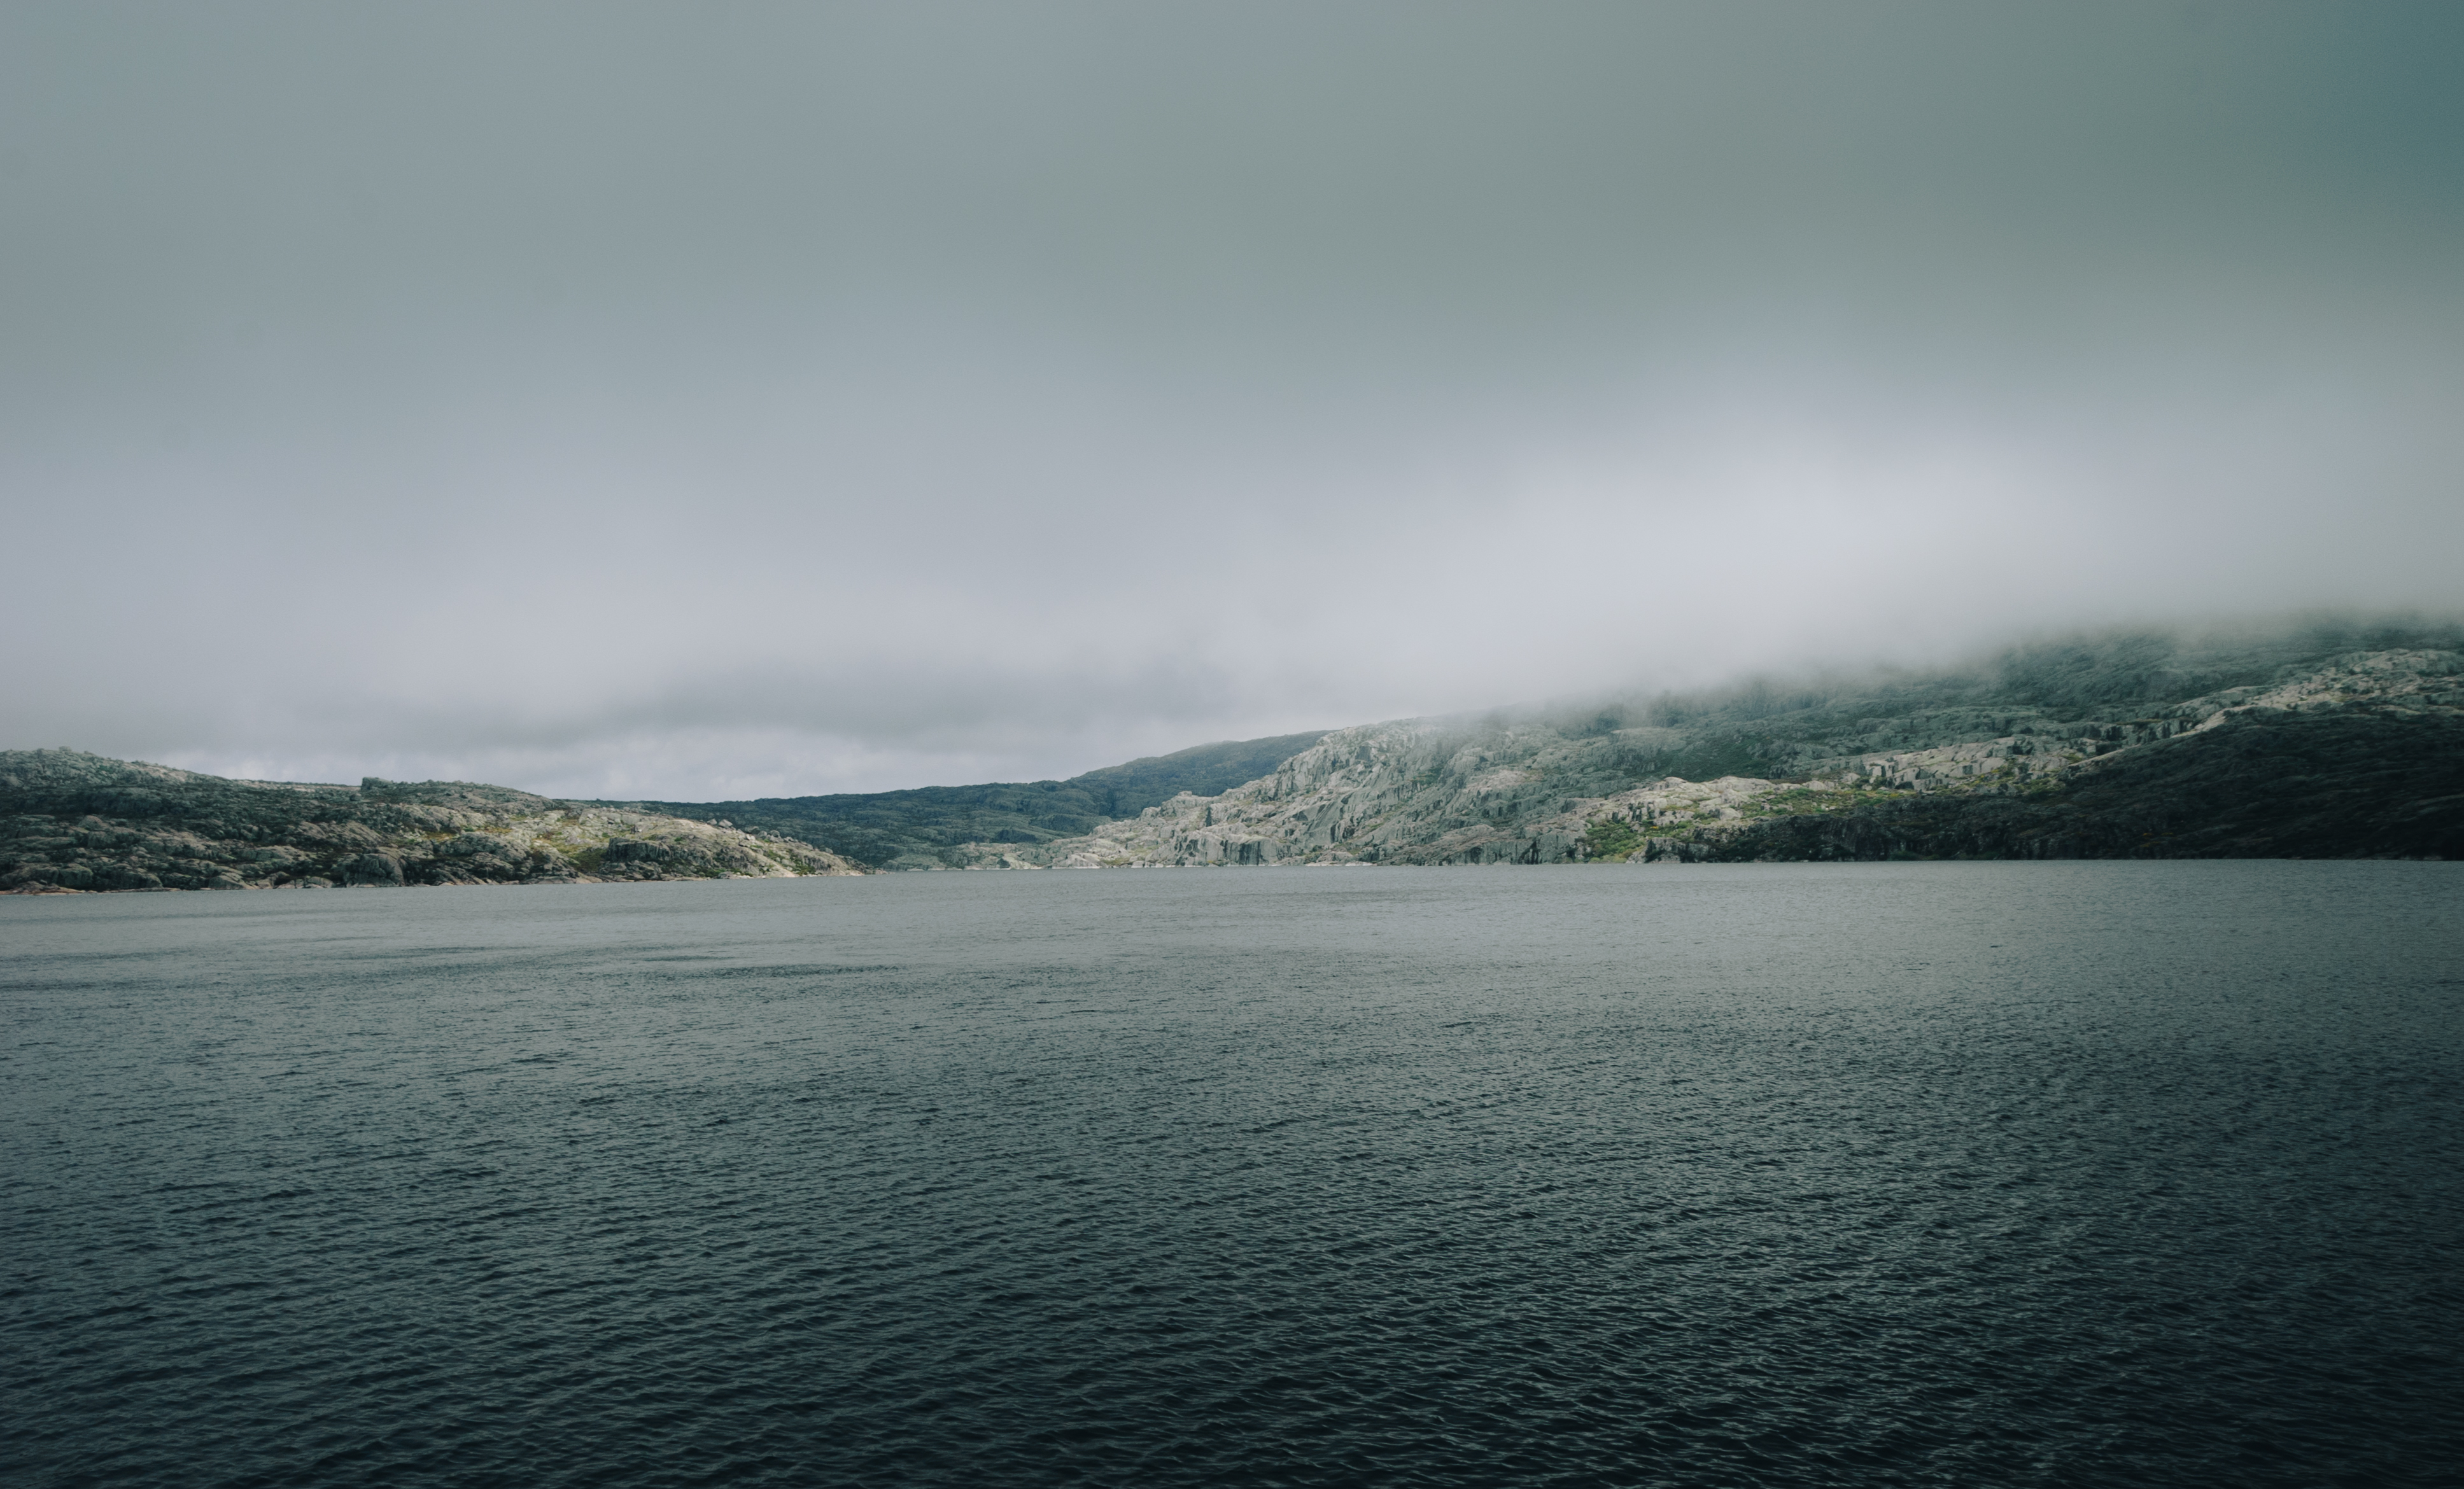
landscape, sea, coast, water, nature, horizon, mountain, snow, cloud, fog, mist, morning, lake, dark, dusk, reflection, weather, bay, fjord, reservoir, body of water, grey, loch, atmospheric phenomenon